St Magnus Cathedral

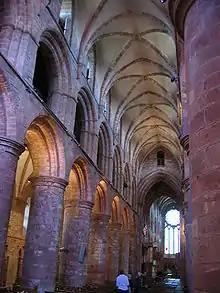
Colour photograph of the interior of St Magnus Cathedral

St Magnus had a reputation for piety and gentleness. On a raid led by the King of Norway on Anglesey, Wales, Magnus refused to fight and stayed on board singing psalms. King Eystein II of Norway granted him a share of the earldom of Orkney held by his cousin Håkon, and they ruled amicably as joint earls of Orkney from 1105 to 1114. Their followers fell out, and the two sides met at a "thing" (assembly) on Mainland, Orkney, ready to do battle. Peace was negotiated and the Earls arranged to meet each other on the small island of Egilsay, each bringing only two ships. Magnus arrived on 16 April 1116 (or 1117) with his two ships, but then Håkon treacherously turned up with eight ships. Magnus was captured and offered to go into exile or prison, but an assembly of chieftains insisted that one earl must die. Håkon's standard bearer refused to execute Magnus and Håkon made his cook Lifolf kill Magnus by striking him on the head with an axe.